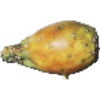
Label: cactus_fruit